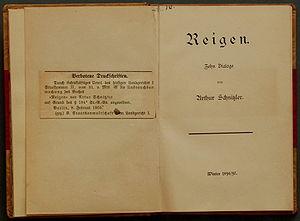
Arthur Schnitzler, né le 15 mai 1862 à Vienne, où il meurt le 21 octobre 1931, est un écrivain et médecin autrichien.